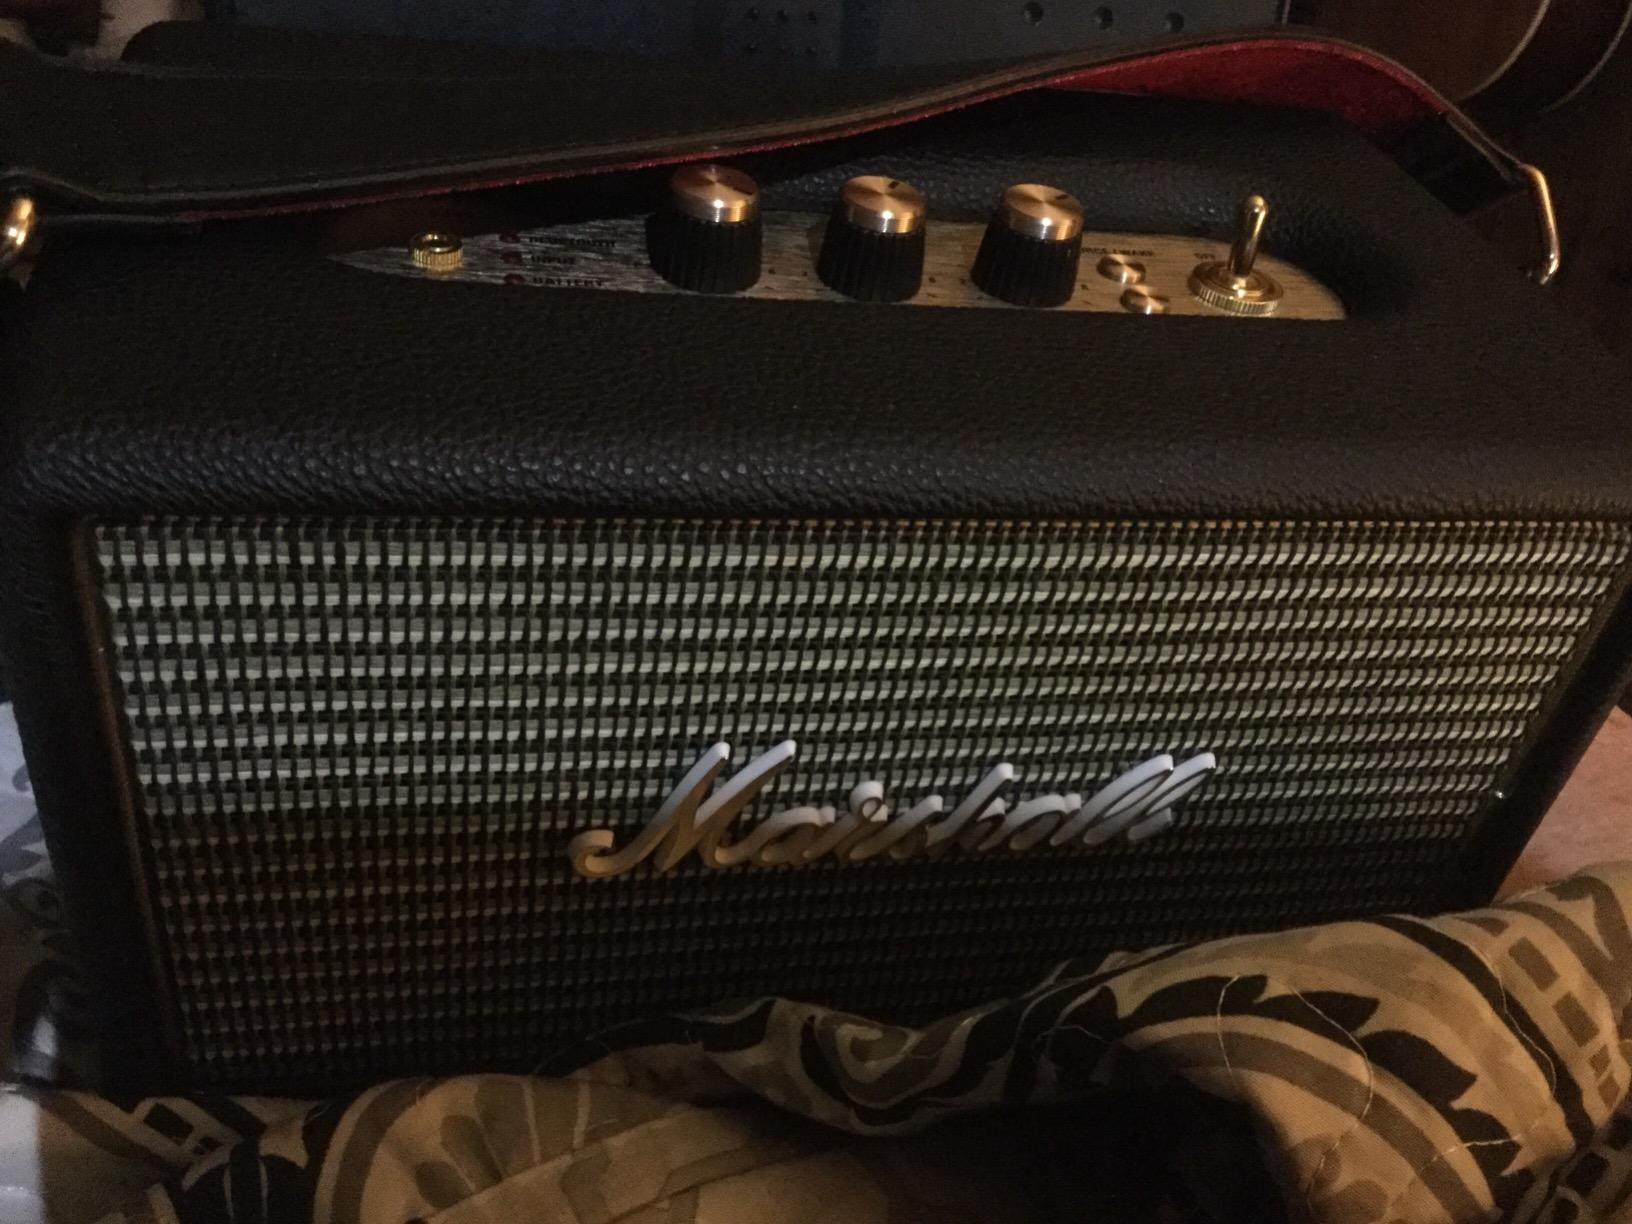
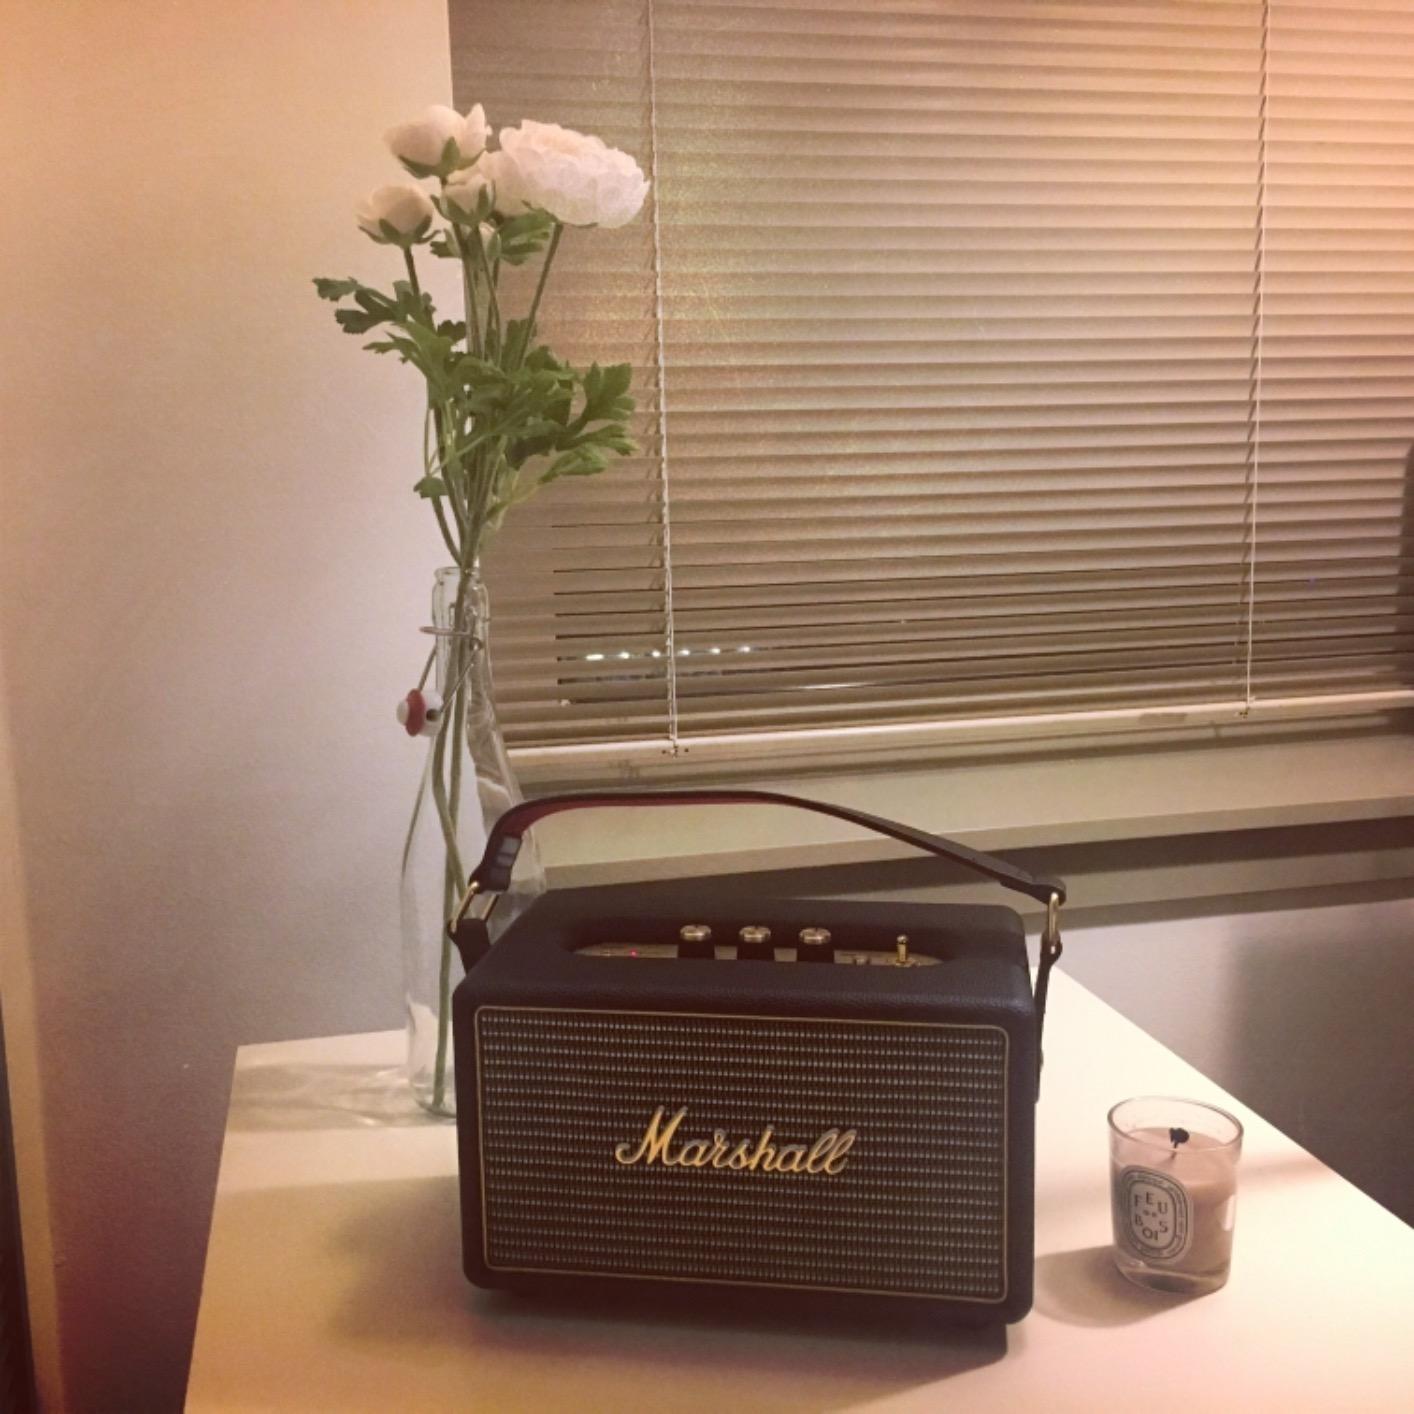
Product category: speaker
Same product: yes